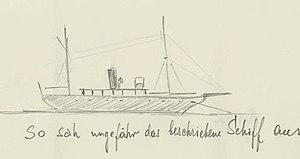
Dessin de 1937 montrant la silhouette de la Struma, identifiée par David Stoliar
La tragédie du Struma fait référence à la mort de 770 passagers et membres d'équipage du paquebot Struma, torpillé en mer Noire par le sous-marin soviétique ShCh-213 le 24 février 1942.